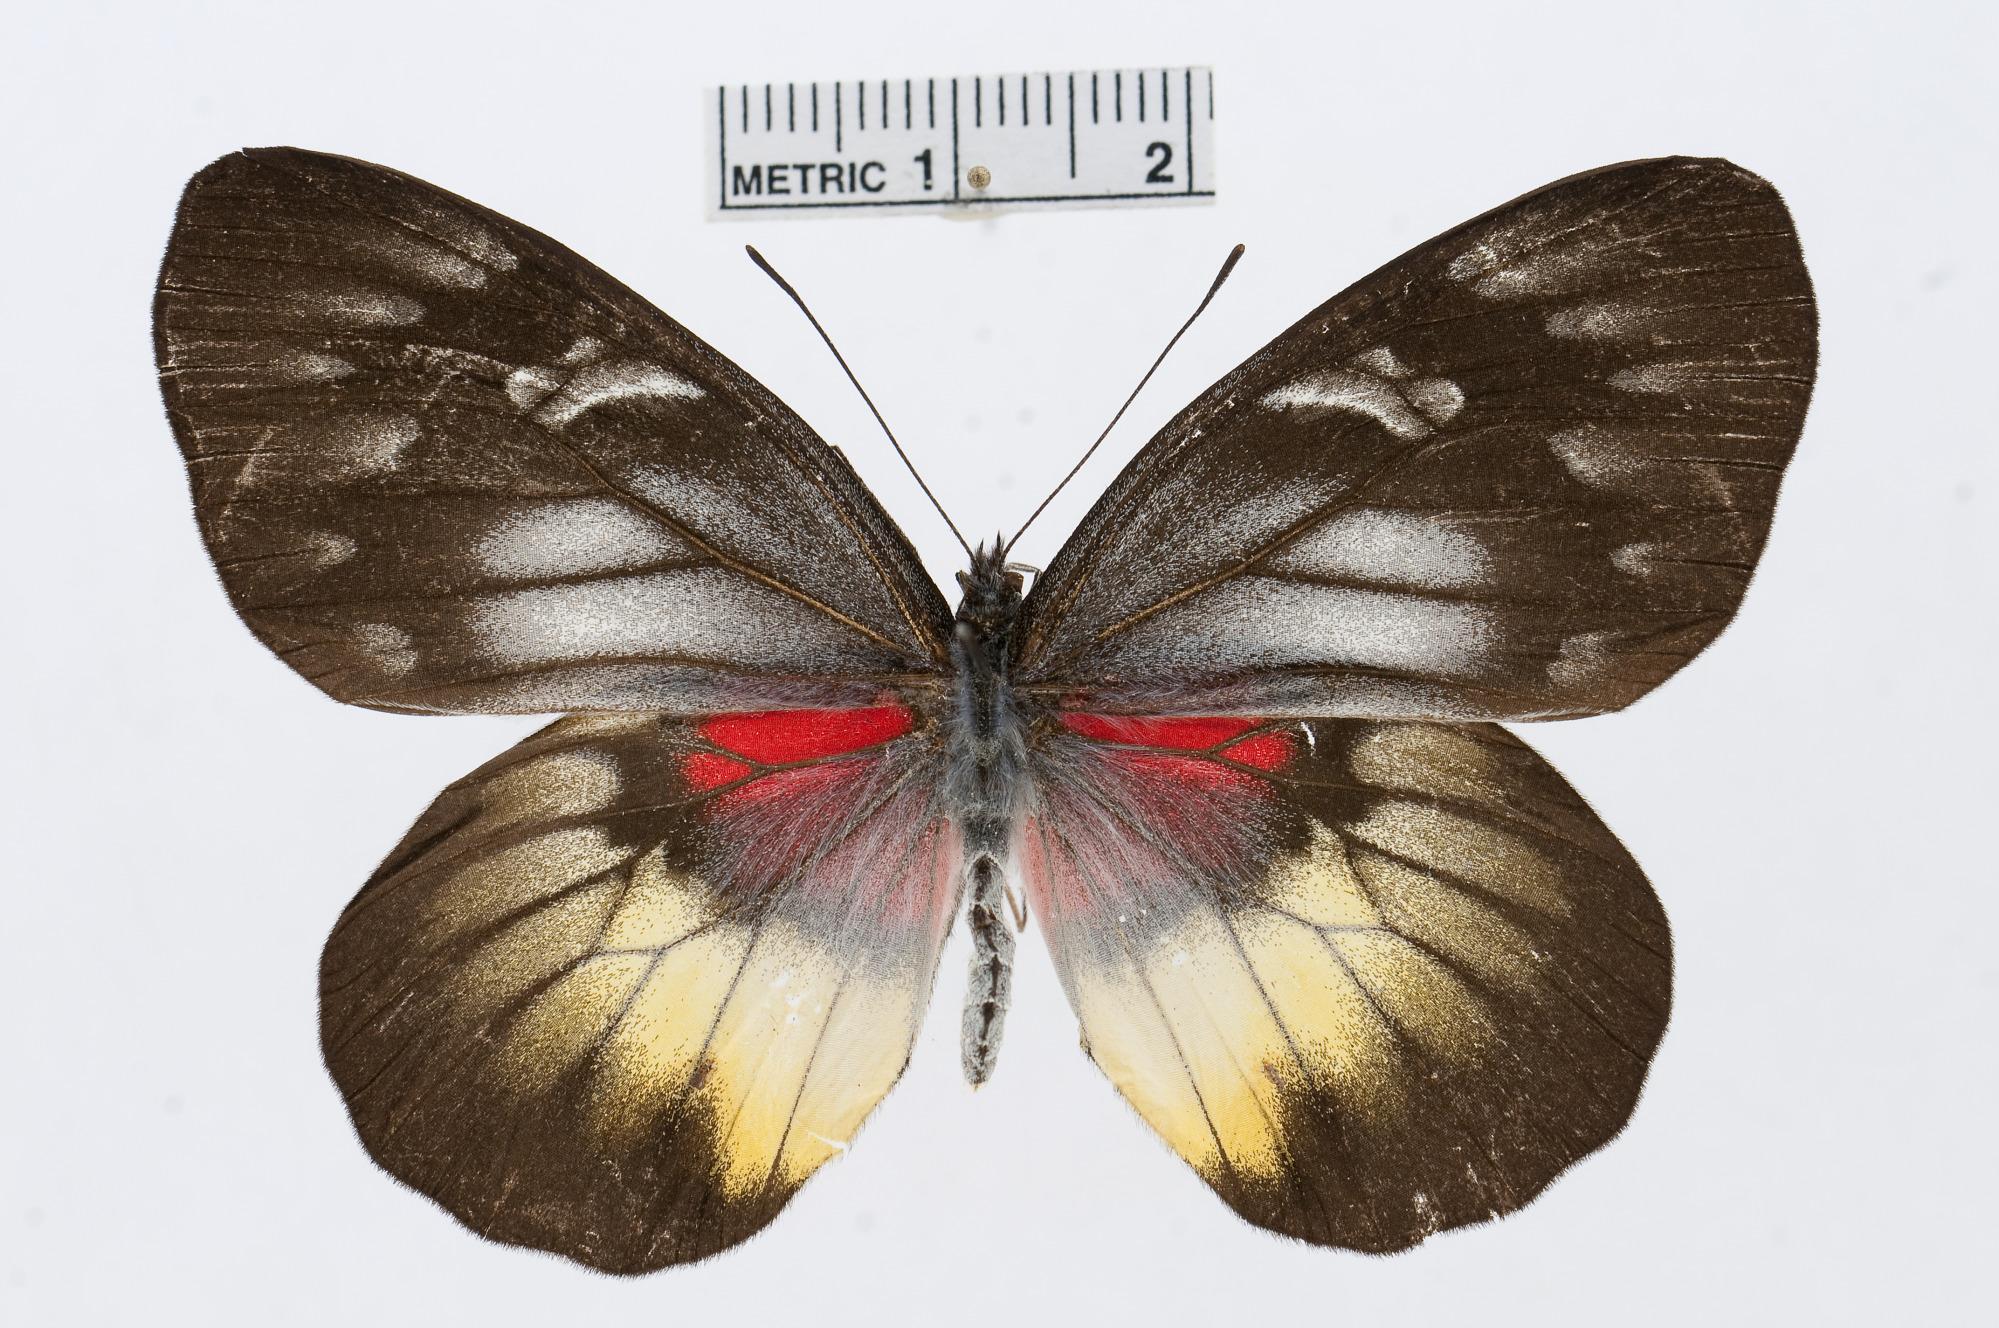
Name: Delias ninus
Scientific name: Delias ninus
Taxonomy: Animalia, Arthropoda, Hexapoda, Insecta, Lepidoptera, Pieridae, Pierinae